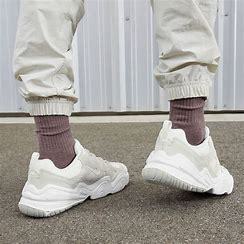
Brand: Nike
Model: Tech Hera